Manasa

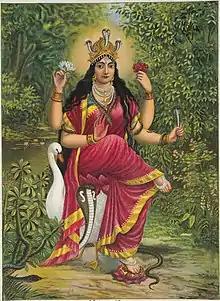
A 20th century print of Manasa

Manasa is a Hindu goddess of snakes. She is worshipped mainly in Bihar, Odisha, Bengal, Jharkhand, Assam and other parts of northeastern India and in Uttarakhand, chiefly for the prevention and cure of snakebite, and also for fertility and prosperity. In Hinduism, Manasa is the sister of Vasuki, king of Nāgas (serpents), and wife of sage Jaratkaru. She is the mother of the sage Astika.